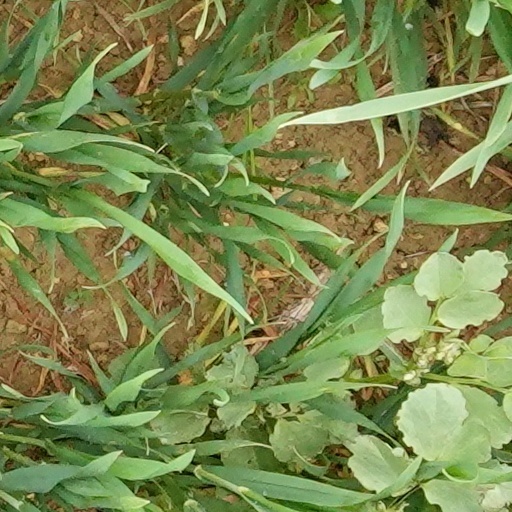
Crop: wheat